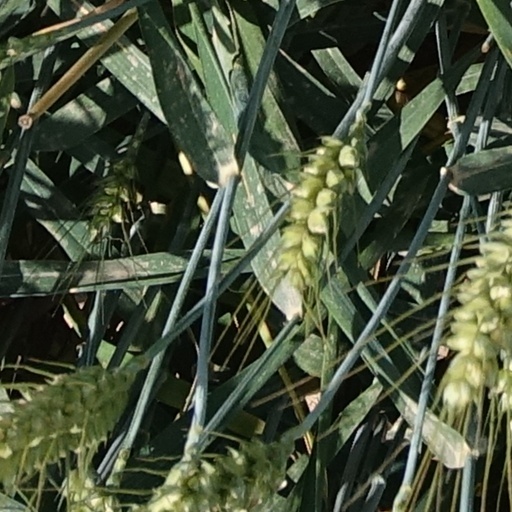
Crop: wheat